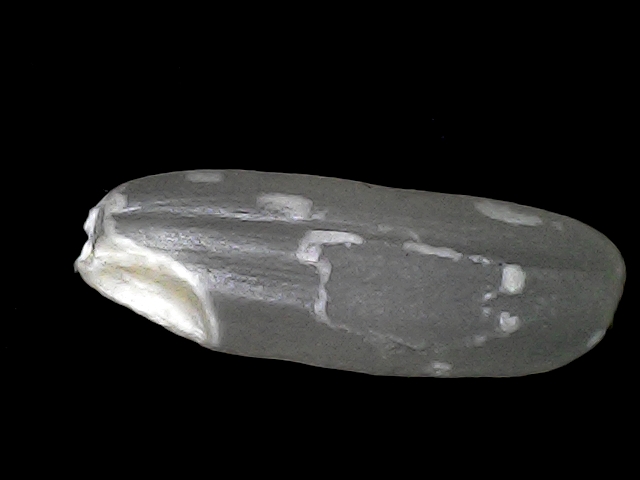
Rice variety: BD30